Dayton Historic District (Dayton, Indiana)

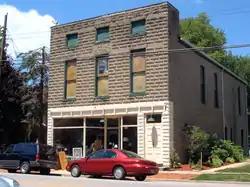
Castle Hall, July 2007

Dayton Historic District is a national historic district located at Dayton, Indiana, Tippecanoe County, Indiana. The district encompasses 82 contributing buildings and 1 contributing site in the central business district and surrounding residential sections of Dayton. It developed between about 1830 and 1952 and includes representative examples of Greek Revival, Italianate, Second Empire, and Bungalow / American Craftsman style architecture. Notable contributing resources include the Lantz Building (1941), Reincke-Hawkins House (c. 1860), Castle Block (1894), Baker-Yost House (c. 1847), First Presbyterian Church (1899), and Gladden-Goldsbury House (c. 1878).